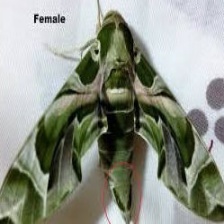
Species: OLEANDER HAWK MOTH